Belarusian literature

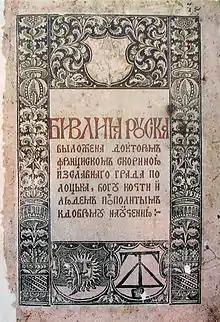
"Bible Ruska, posted by Dr. Francis Skaryna from the glorious city of Polotsk"...

Belarusian literature is the writing produced, both prose and poetry, by speakers (not necessarily native speakers) of the Belarusian language.